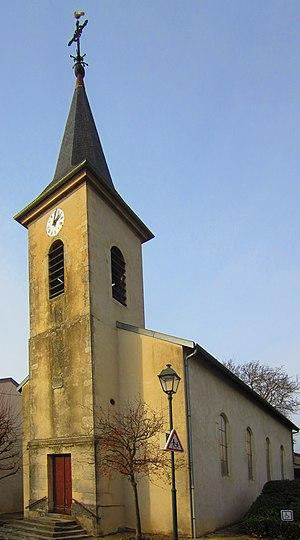
Eglise Loisy
Loisy est une commune française située dans le département de Meurthe-et-Moselle, en région Grand Est.